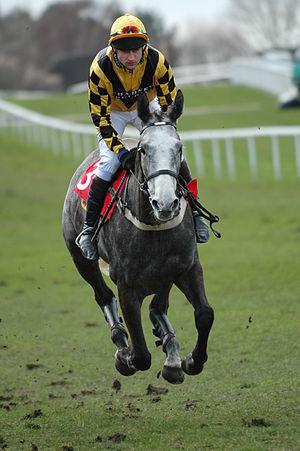
En matière d'équitation, le galop est la plus rapide des allures naturelles du cheval et d'autres équidés. Venant après le trot, le galop est une allure sautée et basculée, diagonale et dissymétrique à trois temps inégaux suivis d'une phase de projection. Cette allure va en moyenne à 21 kilomètres par heure mais peut dépasser 60 kilomètres par heure sur les champs de courses.